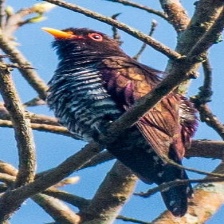
Species: VIOLET CUCKOO
Scientific name:  CHRYSOCOCCYX XANTHORHYNCHUS